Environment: real
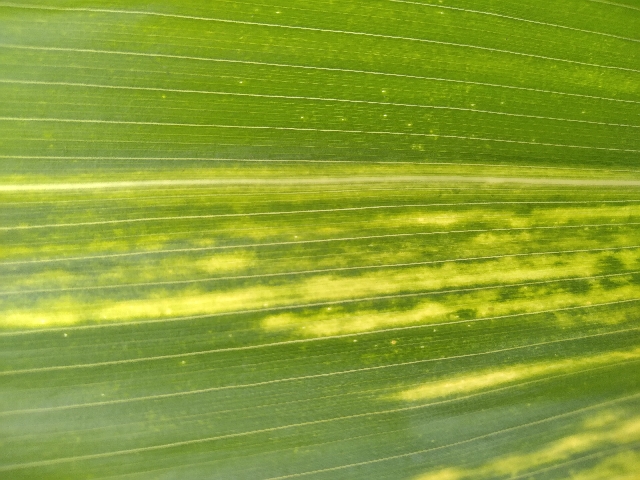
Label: lethal_necrosis